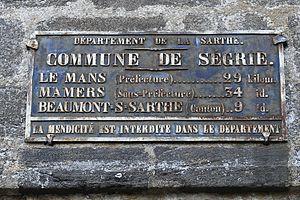
Plaque de cocher à Ségrie.
Ségrie est une commune française, située dans le département de la Sarthe en région Pays de la Loire, peuplée de 605 habitants.